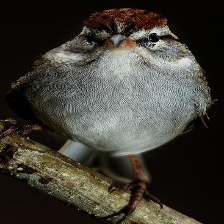
Species: CHIPPING SPARROW
Scientific name: SPIZELLA PASSERINA